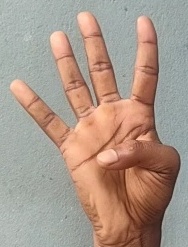
ASL sign: 4